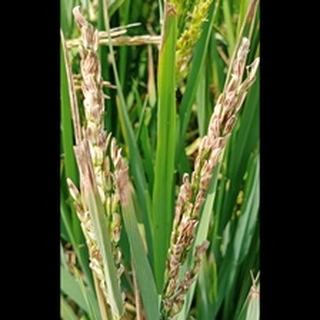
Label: diseased_rice